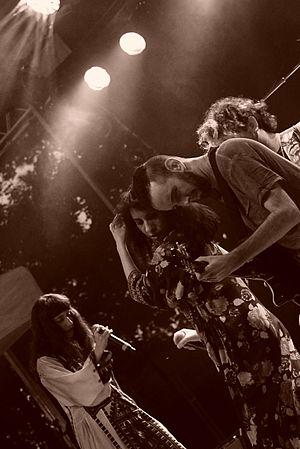
en concert lors de "" Musiques d'ici et d'ailleurs"", à chalons en 2016."